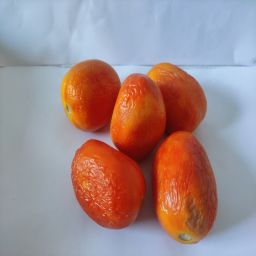
Crop: Tomato
Quality: Old